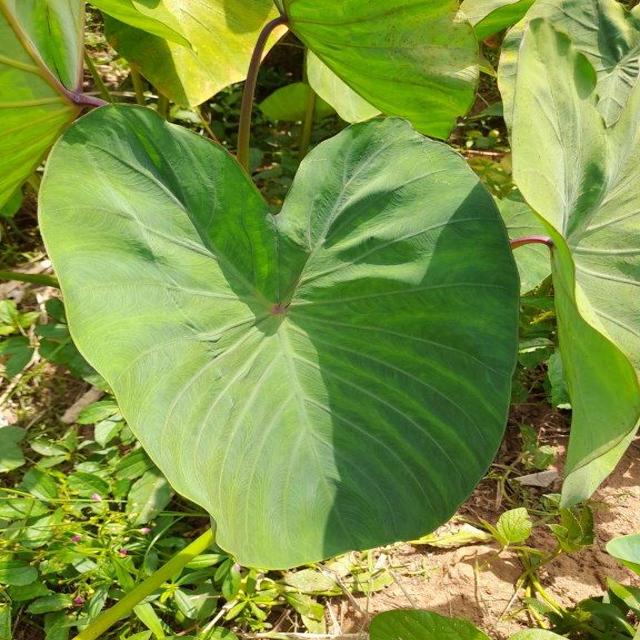
Label: Healthy